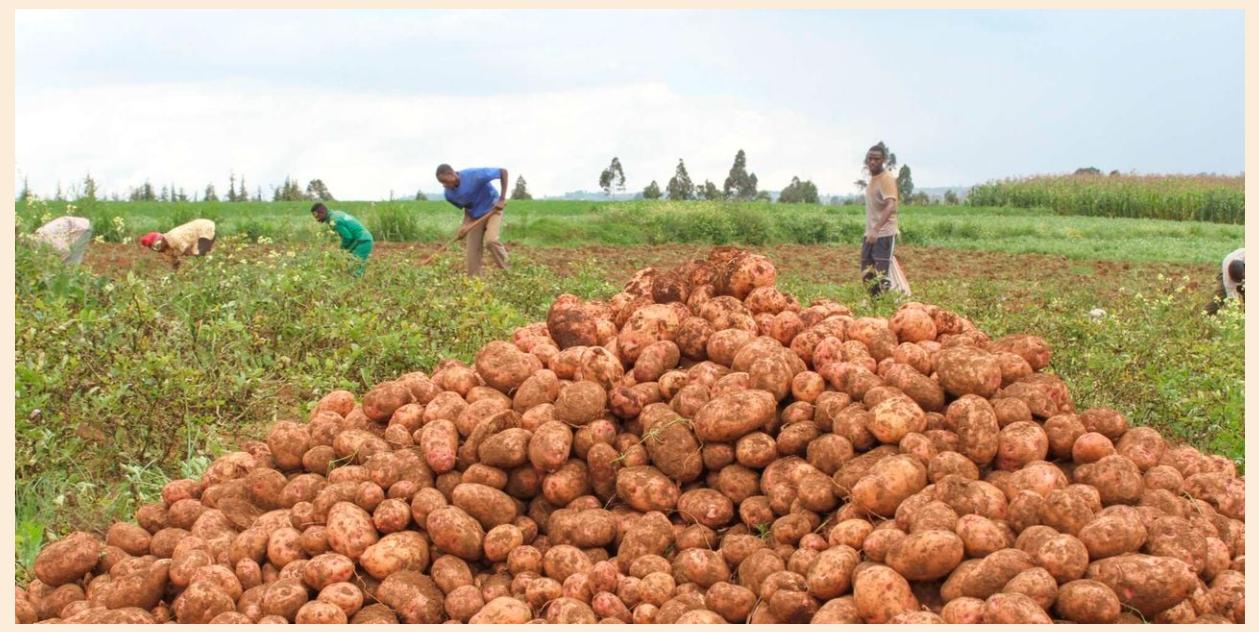
Wakulima wakiwa shambani wakiendelea na zoezi la kuvuna viazi mviringo na kuvikusanya eneo moja tayari kwa ajili ya kuvifungasha vizuri na kuvisafirisha ili kupelekwa sokoni na kuuzwa, zao hili muhimu la biashara huwapatia wakulima kipato kwa ajili kuendesha maisha yao ya kila siku.